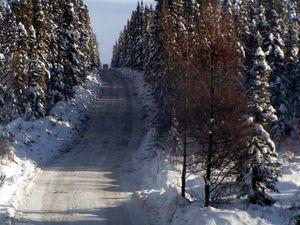
Une route d'hiver, ou chemin d'hiver est une route saisonnière construite sur de la neige compacte, de la toundra gelée ou de la glace. Certaines routes d'hiver qui traversent une étendue de glace, voire qui sont majoritairement formées sur de la glace, sont aussi appelées routes de glace ou ponts de glace. Une route d'hiver peut également inclure la traversée de zones de « portage », comme c'est le cas de la Tibbitt to Contwoyto Winter Road.